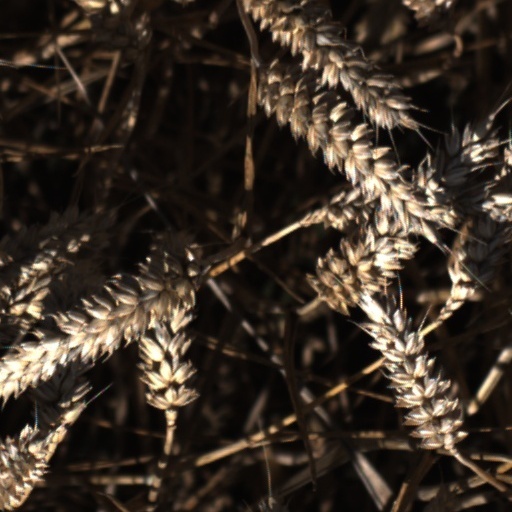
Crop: wheat